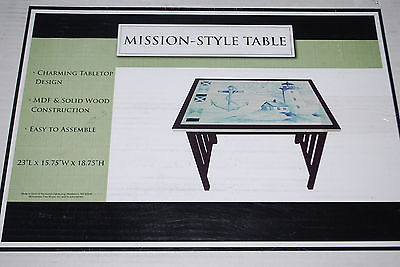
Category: table